Confederation

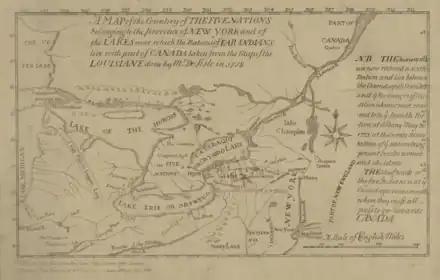
Map of the Five Nations (from the Darlington Collection)

In the context of the history of the indigenous peoples of the Americas, a confederacy may refer to a semi-permanent political and military alliance consisting of multiple nations (or "tribes", "bands", or "villages"), which maintained their separate leadership. One of the most well-known is the Haudenosaunee (or Iroquois), but there were many others during different eras and locations across North America, such as the Wabanaki Confederacy, Western Confederacy, Tsenacommacah, Seven Nations of Canada, Pontiac's Confederacy, Pennacook Confederacy, Illinois Confederation, Tecumseh's Confederacy, Muscogee Confederacy, Great Sioux Nation, Blackfoot Confederacy, Warm Springs Confederacy, Manahoac Confederacy, Iron Confederacy and Council of Three Fires.